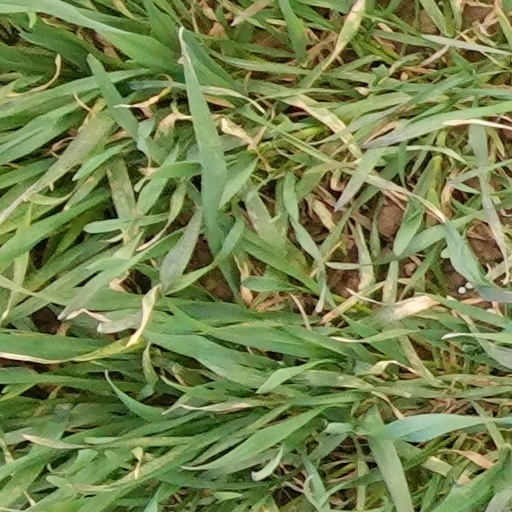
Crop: wheat